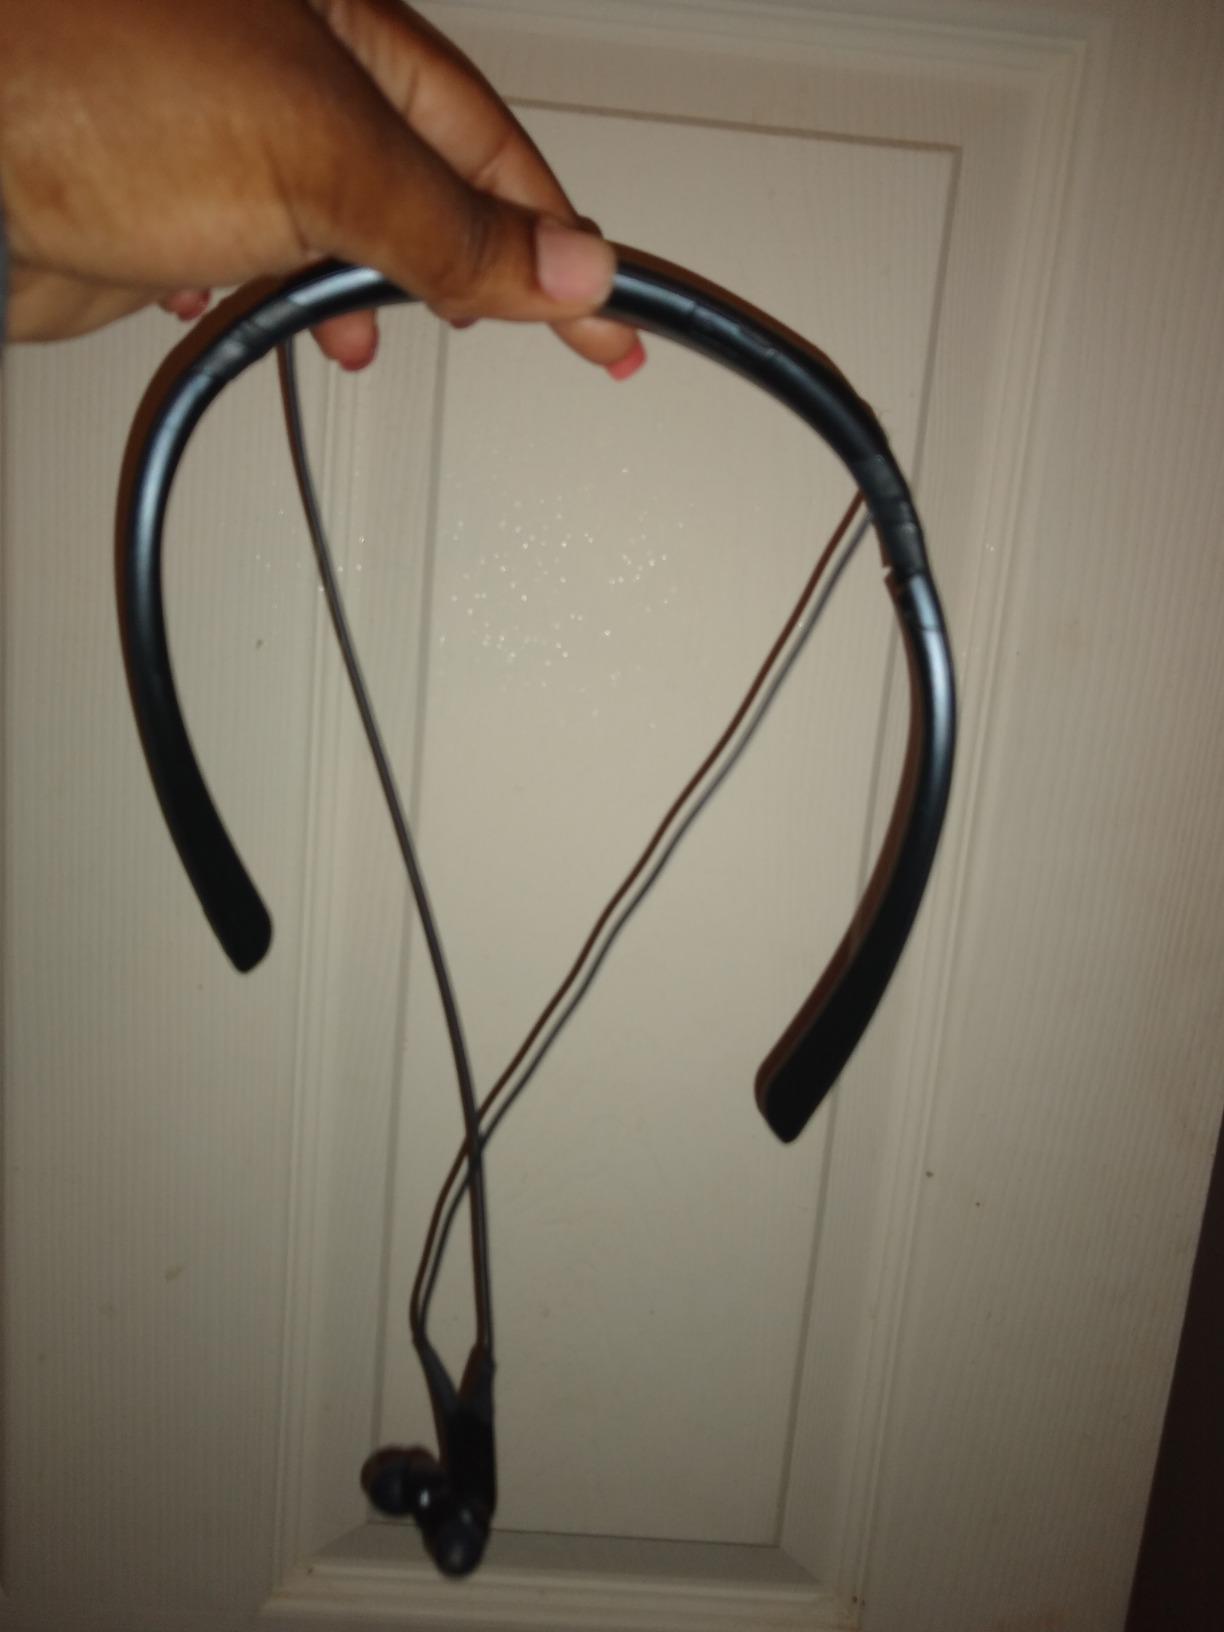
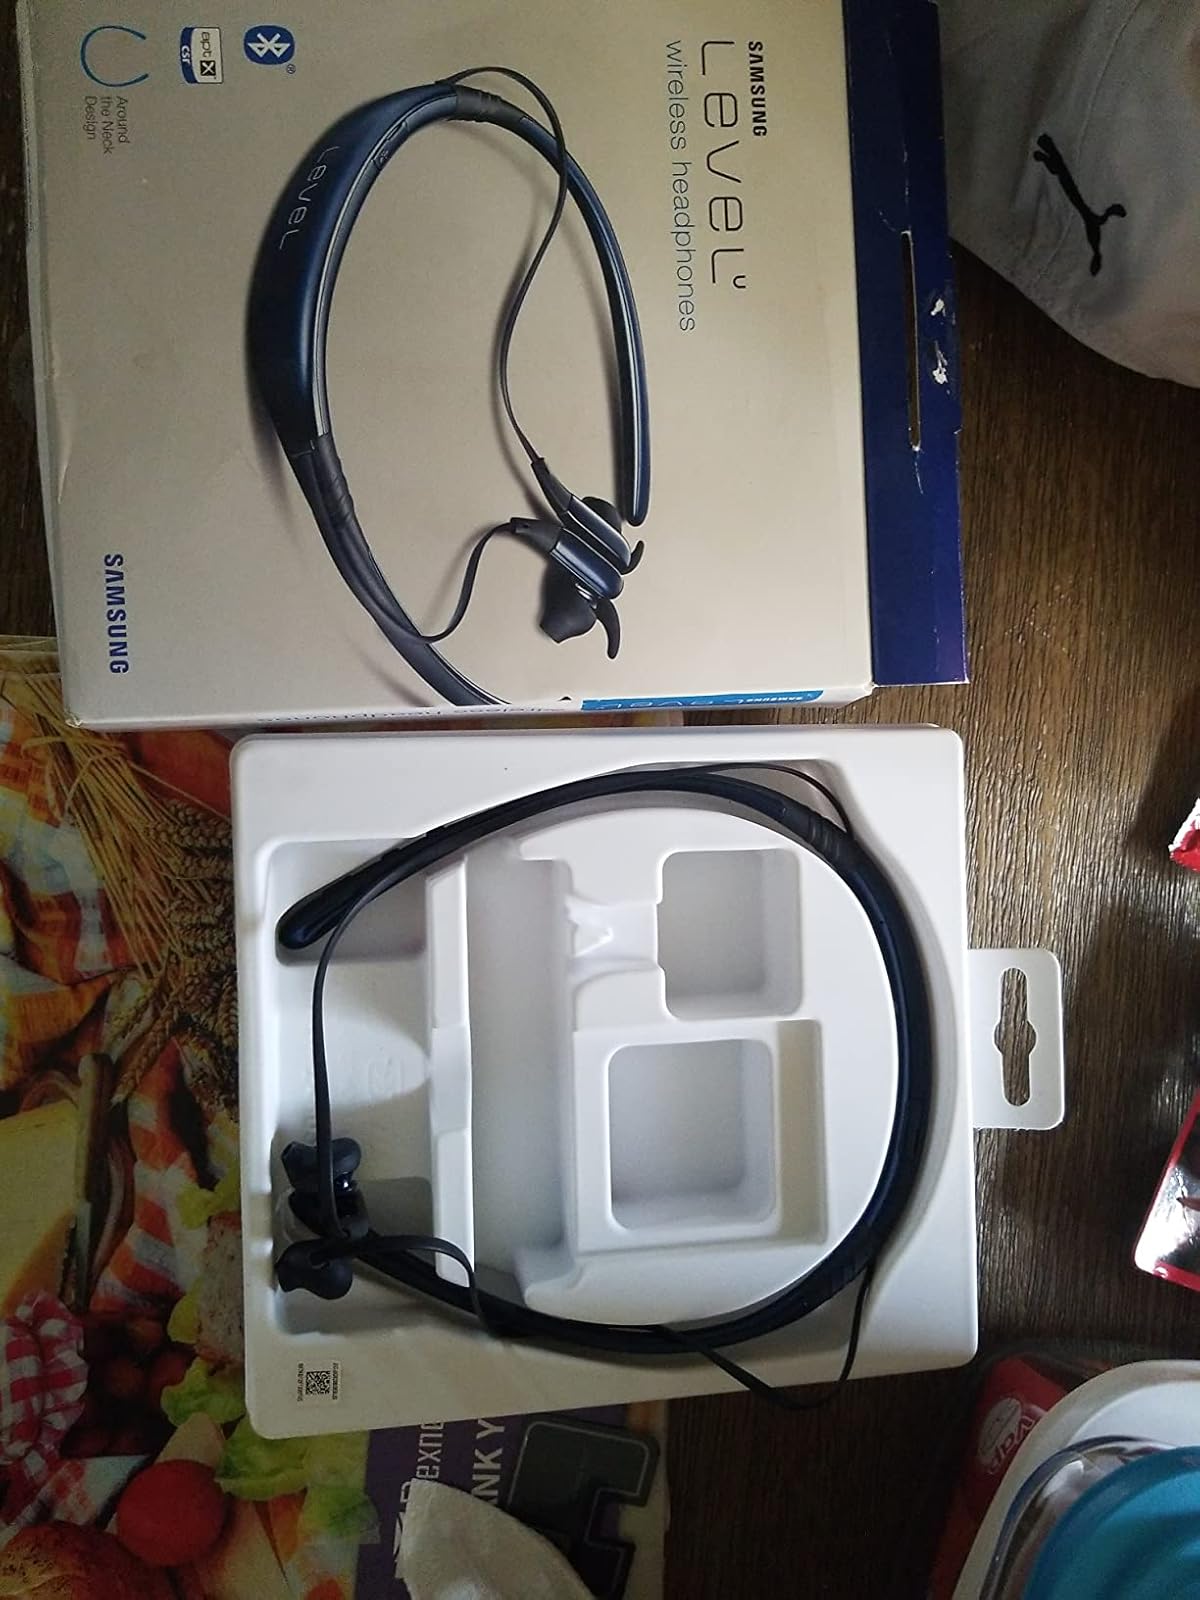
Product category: headphones
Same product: no